Tim de Cler

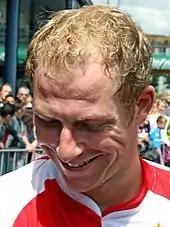
De Cler with Feyenoord in 2007

After five years at AZ, De Cler felt it was time for a change. Both PSV and Feyenoord showed interest. His agent Rob Jansen, who also works with Roy Makaay and Kevin Hofland, made a unique effort to discuss the future of his players with them, each other and their future club Feyenoord to bring them all together at the club. Also Sigi Lens the agent of Giovanni van Bronckhorst was a part of the deal and when manager Bert van Marwijk signed his contract as the new Feyenoord manager, all these players were contracted within a few weeks time span.